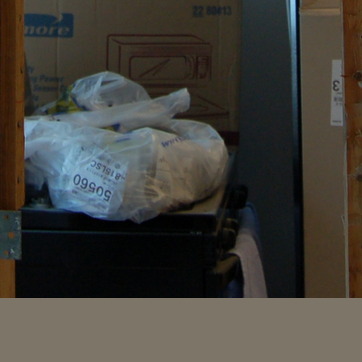
Material: plastic